Prostitution in Malta

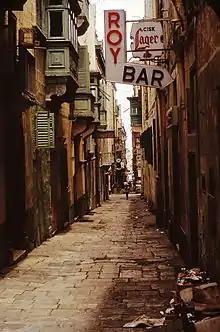
A narrow street with signs advertising "Roy Bar" and Cisk Lager.

Prime Minister Joseph Muscat promised to discuss legalising prostitution in the buildup to the 2017 general election. Valletta’s Strait Street, known locally as the 'Gut', was the centre of prostitution from the 1830s to the 1970s. The Mello area of Gżira is known as a red-light district.